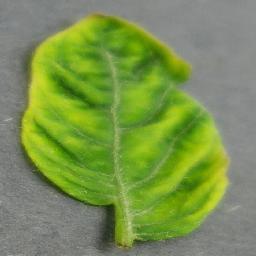
Label: Tomato___Tomato_Yellow_Leaf_Curl_Virus